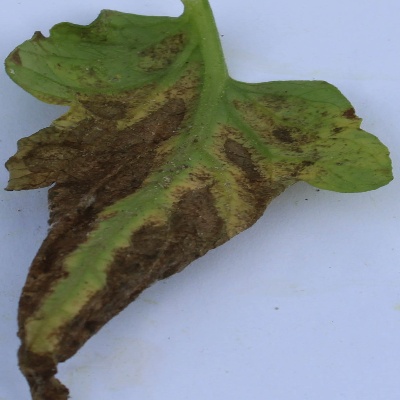
Crop: Tomato
Condition: leaf blight